Hannie Schaft

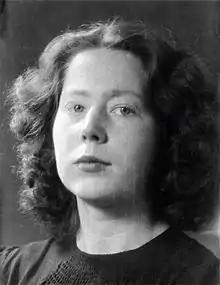
Schaft 1940s

Jannetje Johanna (Jo) Schaft (16 September 1920 – 17 April 1945) was a Dutch resistance fighter during World War II. She became known as "the girl with the red hair". Her secret name in the resistance movement was "Hannie".